Stucco decoration in Islamic architecture

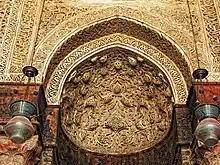
Stucco-carved mihrab in the Madrasa of al-Nasir Muhammad in Cairo (early 14th century, Mamluk)

Fine stucco carving was still employed in Egypt during the Fatimid period (10th to 12th centuries). The earlier Samarra styles evolved to incorporate more naturalistic forms. In carved Arabic inscriptions, for example, flowers and leaves were added to embellish the letters. One of the finest examples from this period is the mihrab of the al-Juyushi Mosque. After this period, stucco decoration became less important and only occasional examples are attested under Mamluk rule, most of it in Cairo. While it was common enough under the Bahri Mamluks (13th to 14th centuries), it was largely supplanted by other forms of decoration afterwards. The existing stucco examples from this period are nonetheless of high quality, as seen in the mihrab of the Madrasa of al-Nasir Muhammad, dated to 1304. This monument also appears to demonstrate the influence or presence of craftsmen from other regions. The style of stucco decoration around the mihrab, for example, is reminiscent of Iranian stucco work in the style of Tabriz under the contemporary Ilkhanids. The lavish stucco decoration of the madrasa's minaret, on the other hand, appears to involve contemporary Maghrebi styles and craftsmanship alongside local motifs. Stucco decoration underwent a brief revival during the reign of Qaytbay (r. 1468–1496), when it was used again in interior decoration.